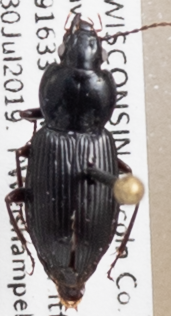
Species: Pterostichus mutus
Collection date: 2019-07-30
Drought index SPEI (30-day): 0.616
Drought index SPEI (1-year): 1.642
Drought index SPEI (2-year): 1.25